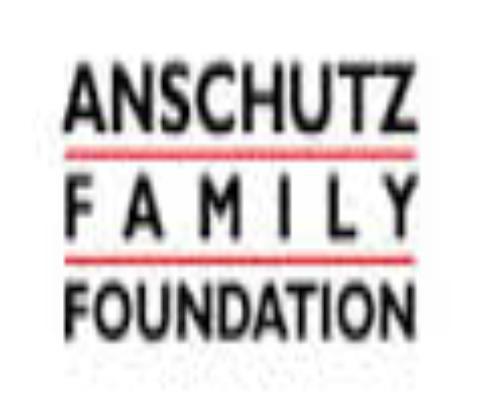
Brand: anschutz
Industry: Others